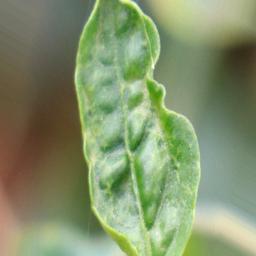
Label: mites_and_trips